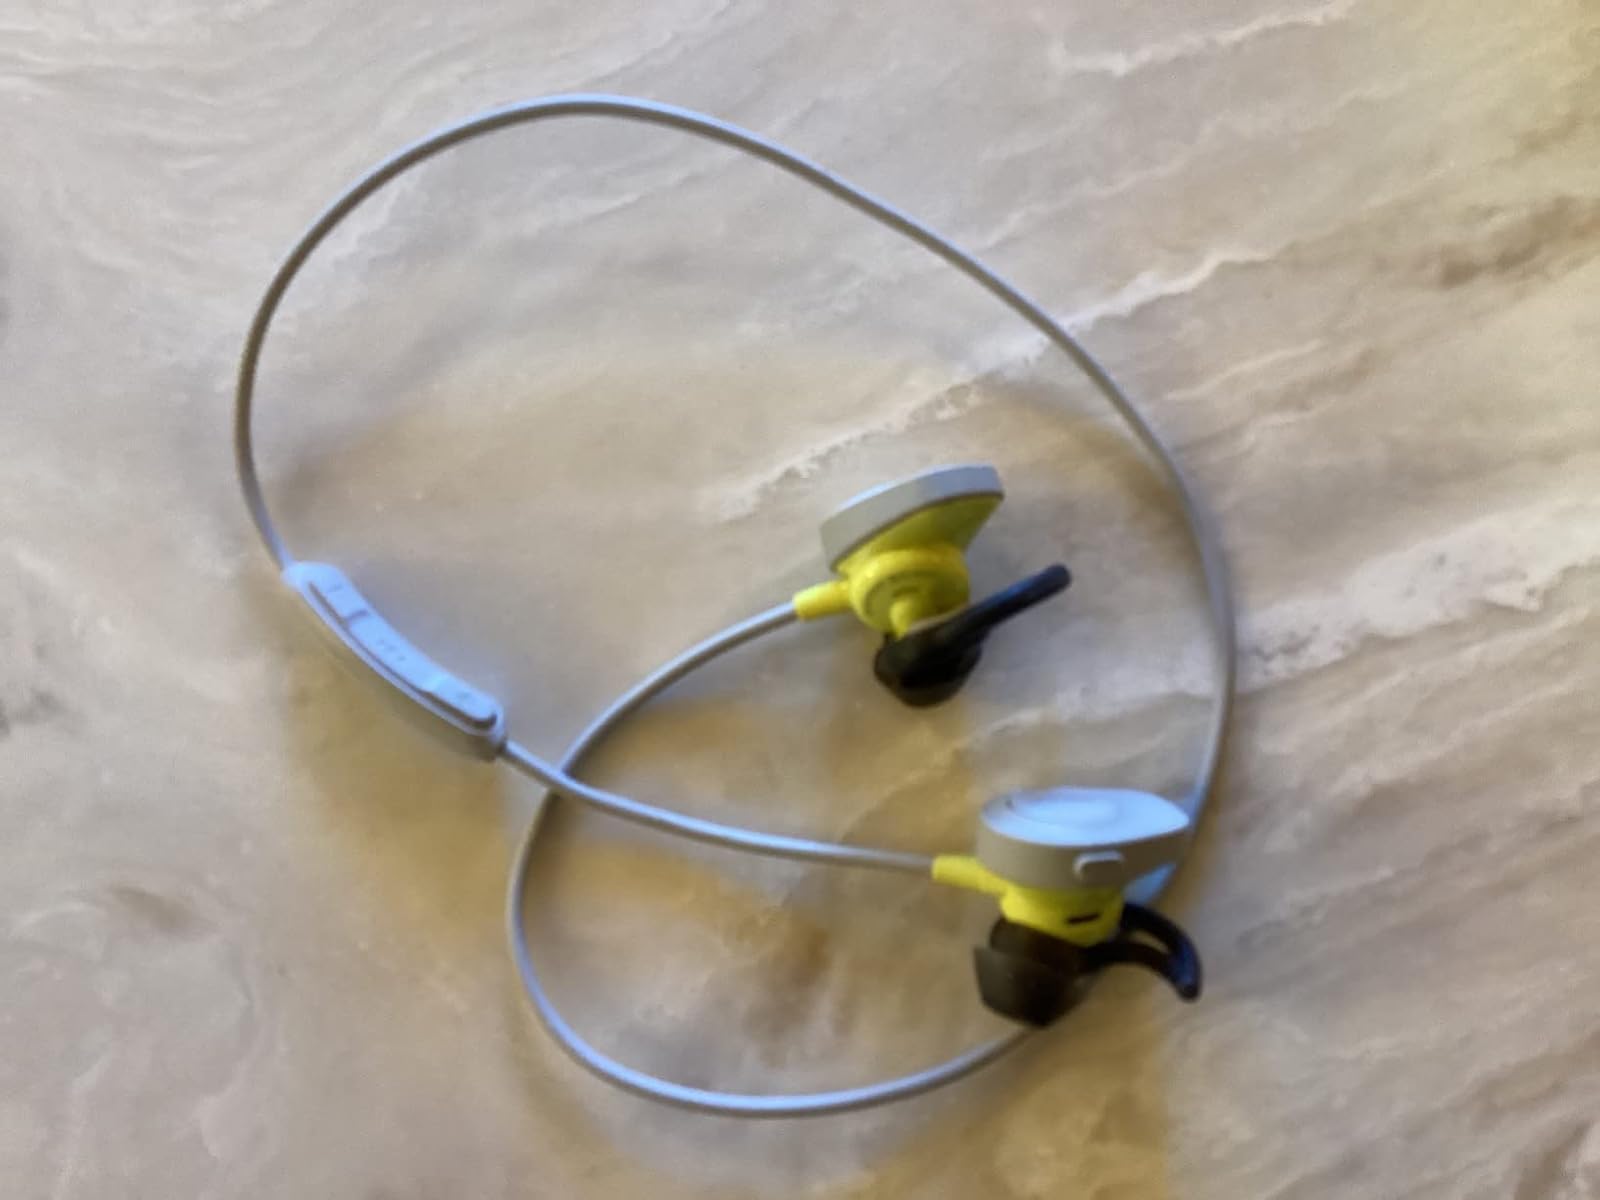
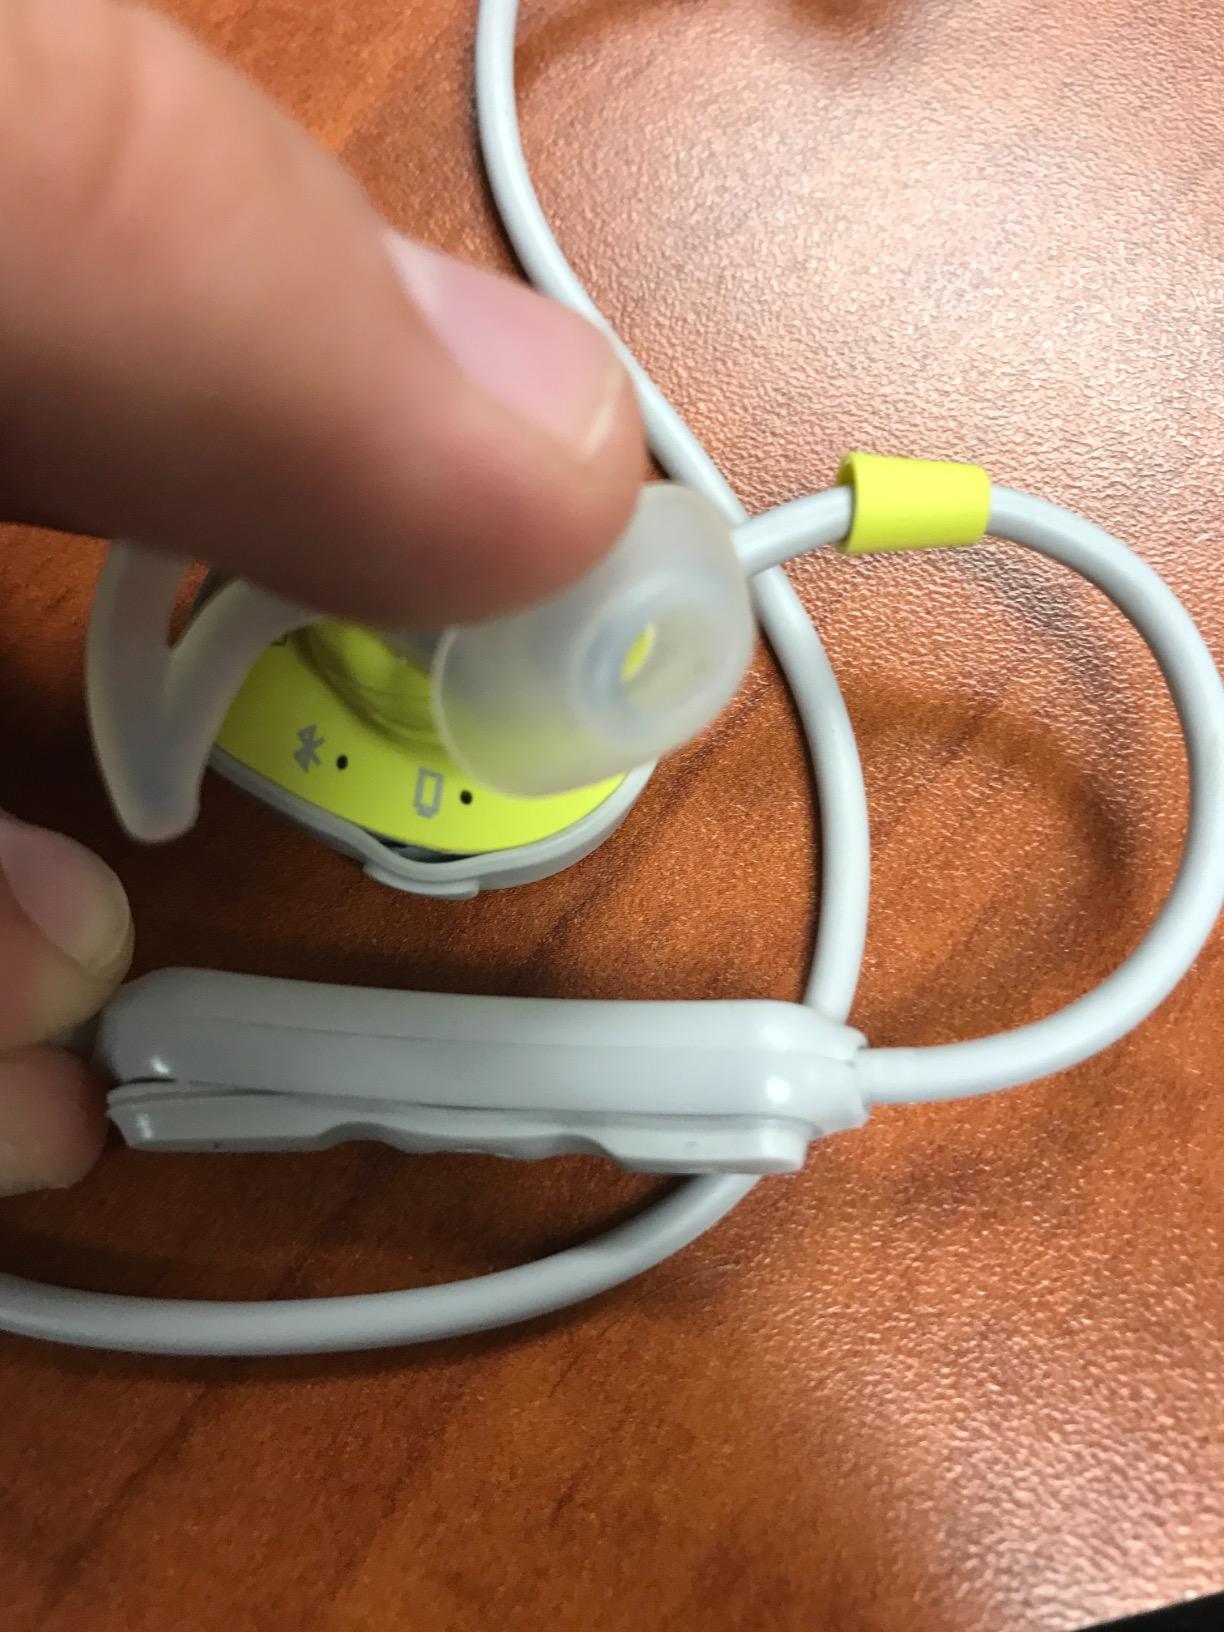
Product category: headphones
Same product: yes